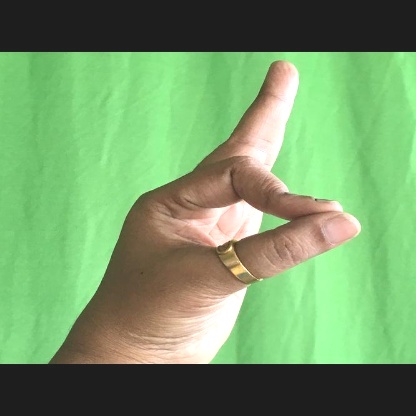
Mudra: Aralam